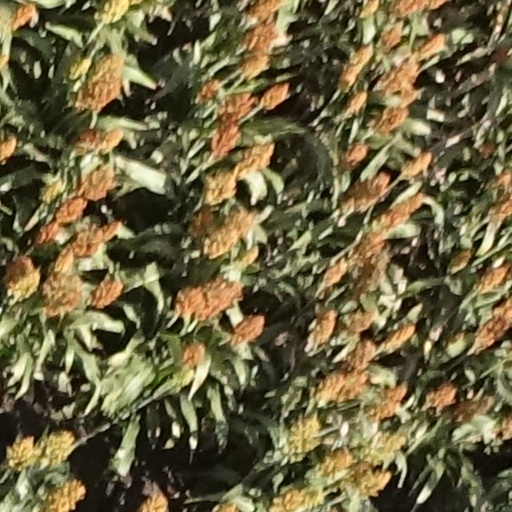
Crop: sorghum